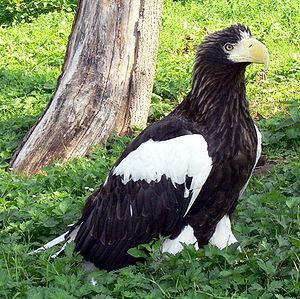
Les pygargues ou pyrargues sont un genre de rapaces diurnes de la famille des Accipitridae qui se nourrissent majoritairement de poissons. Ils sont parfois appelés aigles pêcheurs, aigles de mer, haliètes, et plus anciennement huards ou orfraies. Les pygargues réunissent les espèces du genre Haliaeetus et de l'ancien genre Icthyophaga, auparavant tous deux classés dans une sous-famille des Haliaeetinae, mais qui ont fusionné depuis 2013. Le pygargue à tête blanche est particulièrement connu pour être l'emblème des États-Unis.